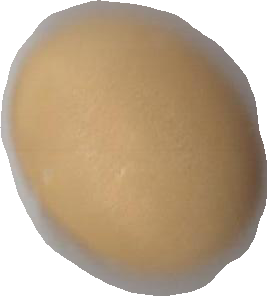
Variety: Dega